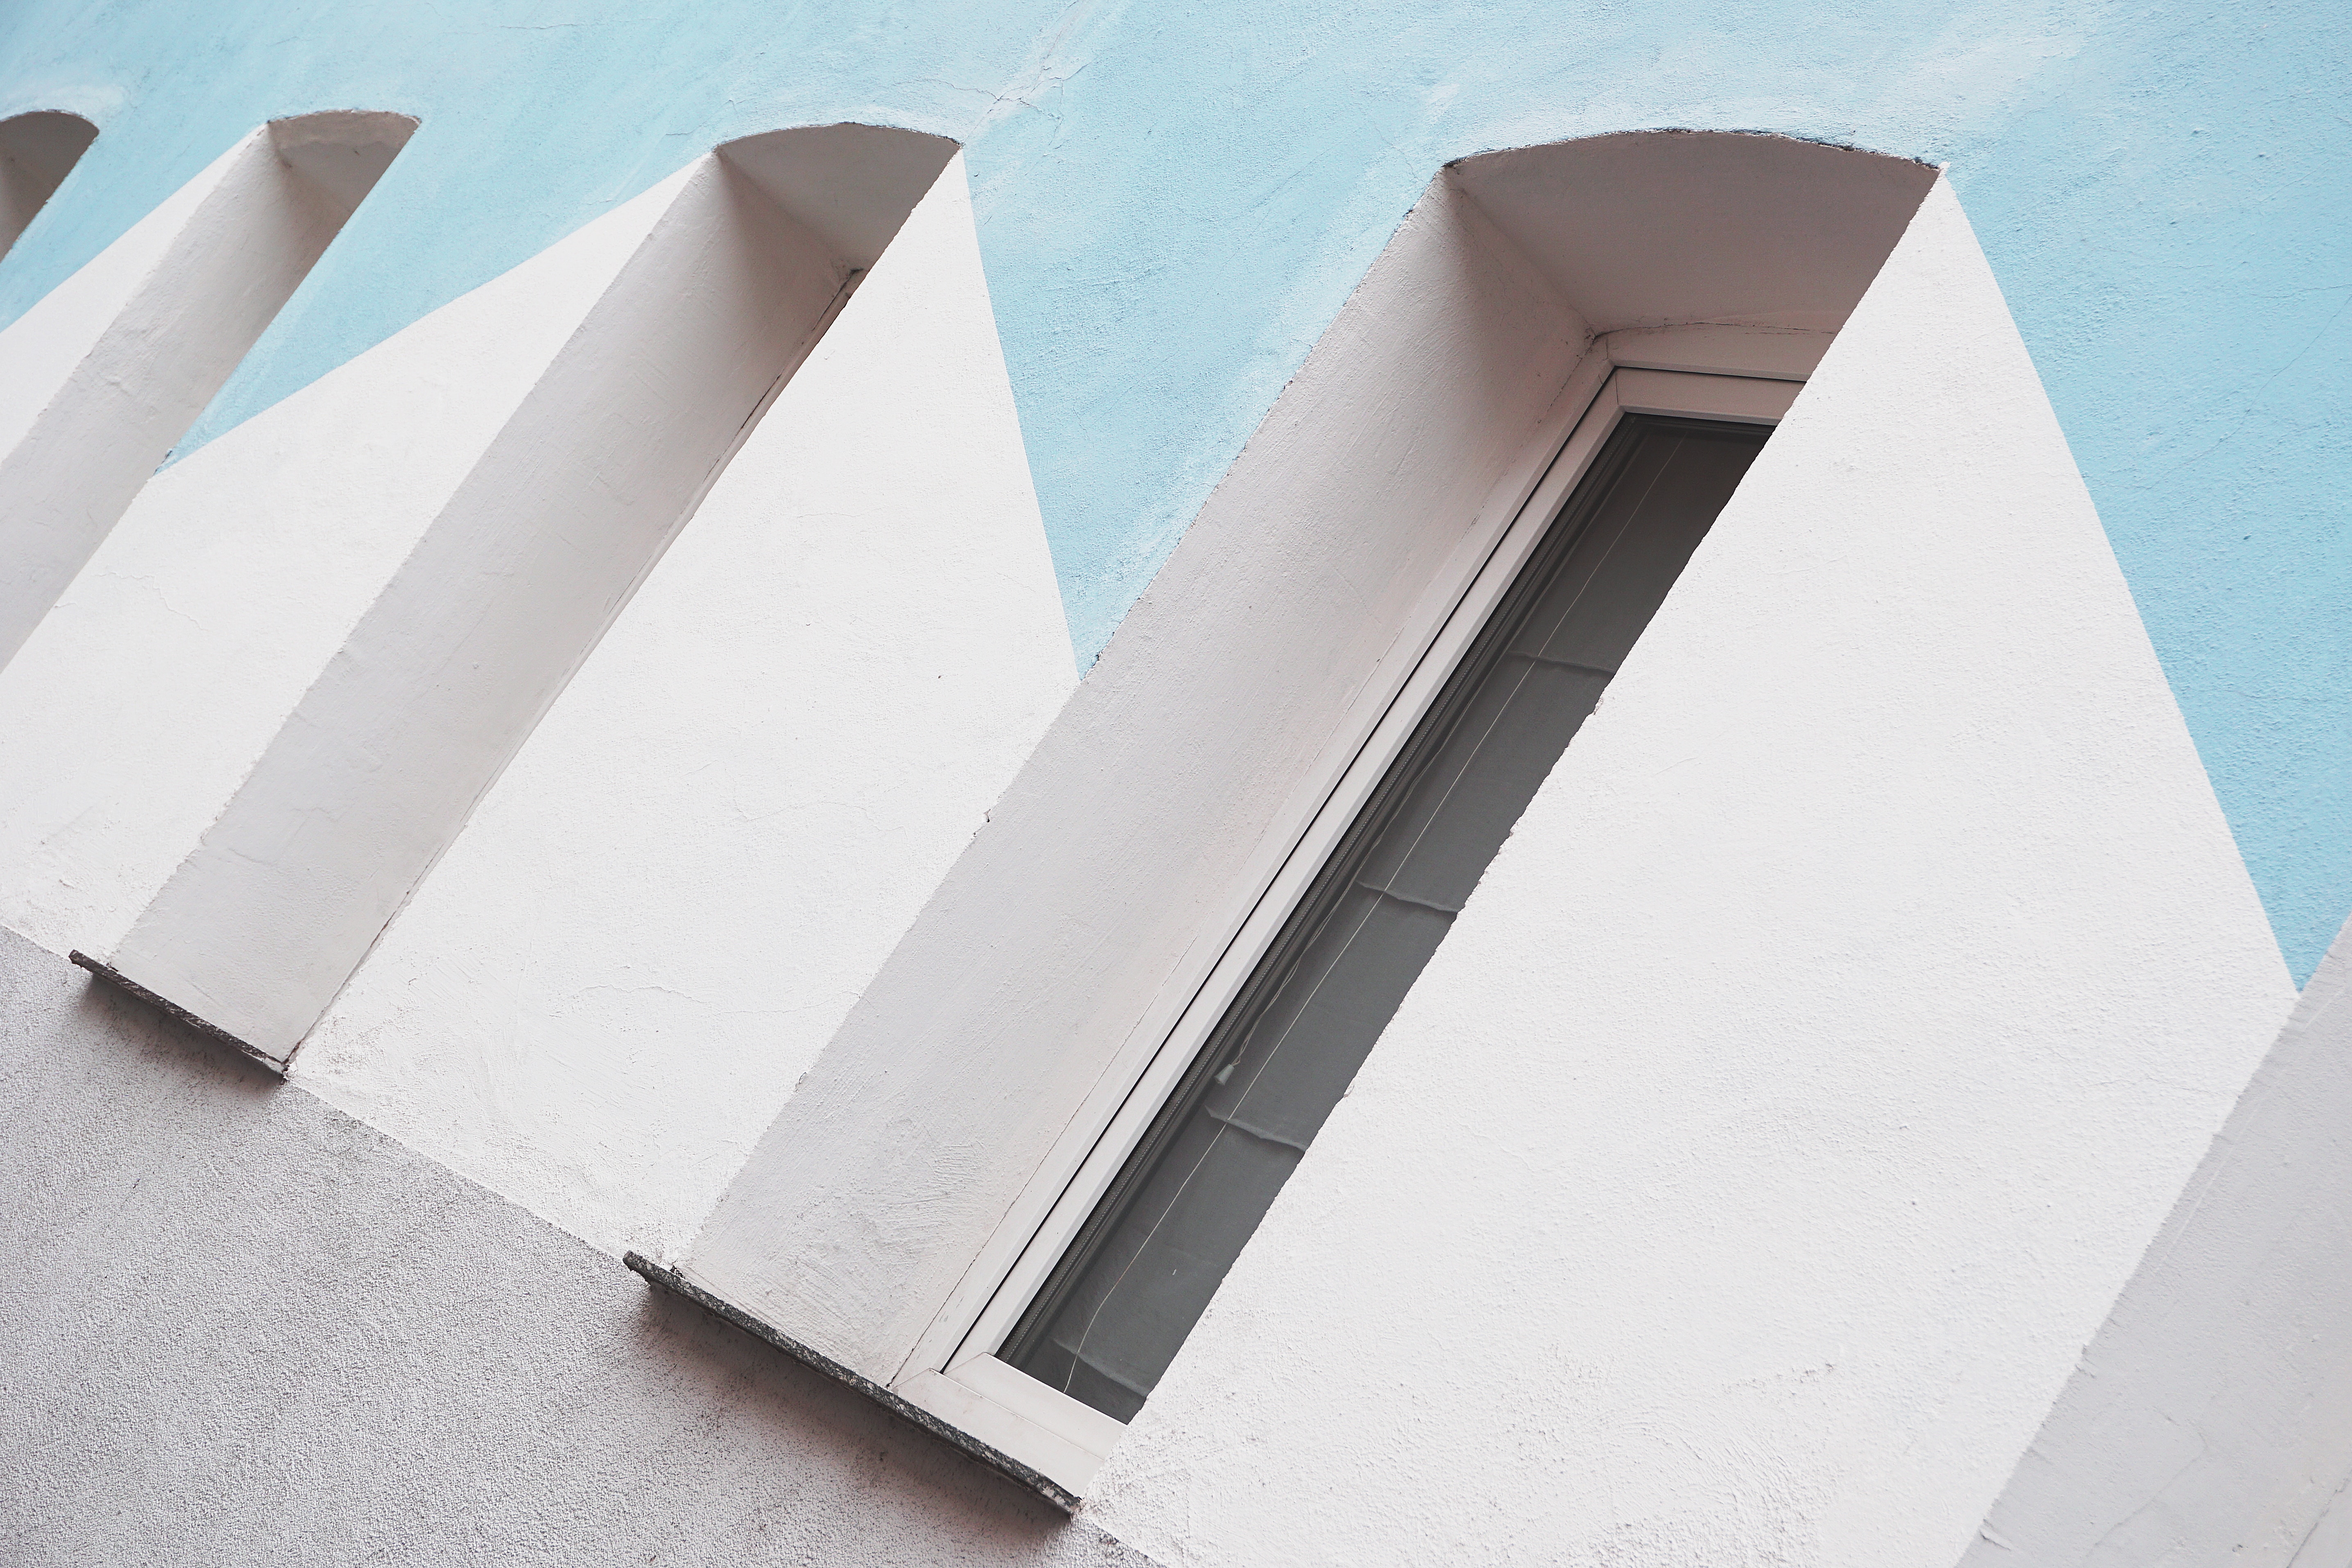
architecture, white, window, facade, exterior, paper, lighting, material, label, pastel, design, document